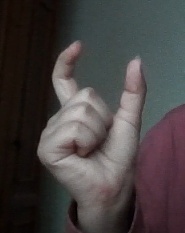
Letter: nun